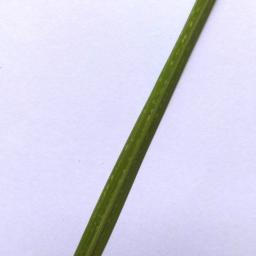
Label: Rice___Healthy